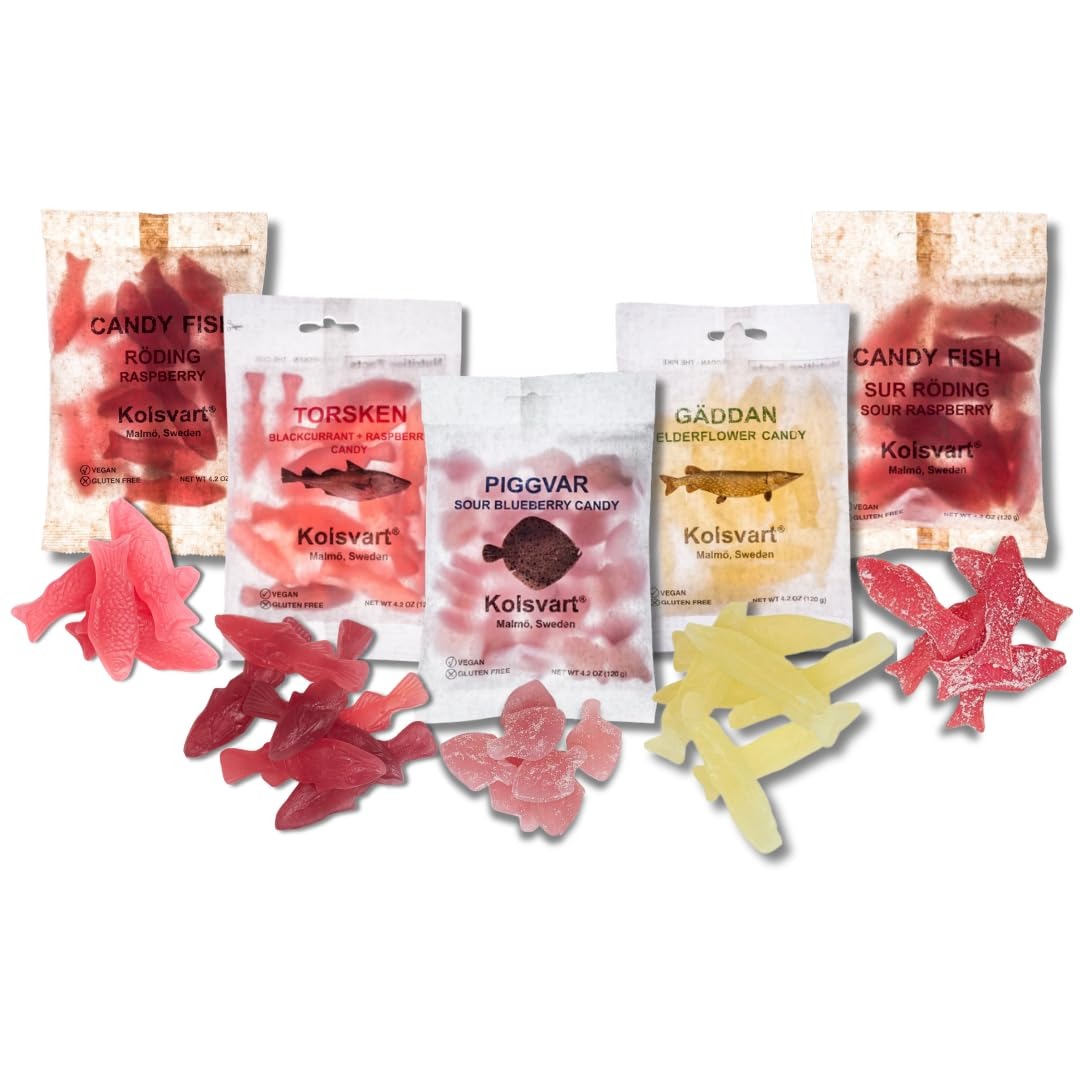
Item Name: Kolsvart Swedish Candy Variety Pack, 4.2 Ounces - Raspberry, Blackcurrant & Raspberry, Sour Blueberry, Sour Raspberry, Elderflower (Pack of 5)
Bullet Point 1: SWEDISH CANDY ASSORTMENT: A bite into these premium candy will take your taste buds on a journey of sweet, sour, light and floral with blueberry, raspberry, blackcurrant, and elderflower.
Bullet Point 2: DELICIOUS, SOFT AND CHEWY: Perfect as movie theater candy, office/school snacks or for everyday snacking.
Bullet Point 3: VEGAN CANDY: Vegan and gluten free candy, with no artificial additives and coloring.
Bullet Point 4: KOLSVART IS A SOCIALLY CONSCIOUS COMPANY that donates part of the proceeds from its Sea range candy line (white bags) to restore aquatic environments. Eat candy, and feel good that you’re donating to a great cause.
Bullet Point 5: CANDIES VARIETY PACK: Curated with 5 unique flavors of Kolsvart Candy. 1 Pack of Raspberry Candy, 1 Pack of Blackcurrant & Raspberry, 1 Pack of Sour Blueberry Candy, 1 Pack of Sour Raspberry Candy, and 1 Pack of Elderflower Candy
Product Description: Kolsvart strives to find a perfect balance between taste, purity, and texture.<br><br><b>Do you care about the ingredients in your candy?</b><br><br>Then this Swedish candy is for you. They are vegan, gluten-free, with no artificial additives and coloring.<br><br>Made in Malmo, Sweden
Value: 21.0
Unit: Ounce

Price: 46.95